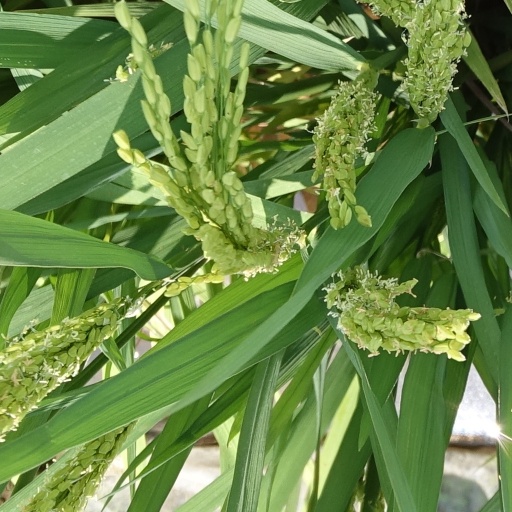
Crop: rice